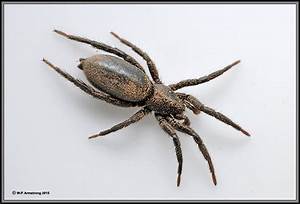
Label: ragno